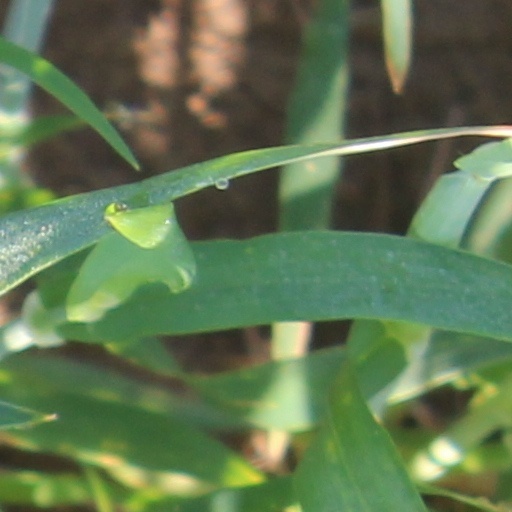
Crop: wheat